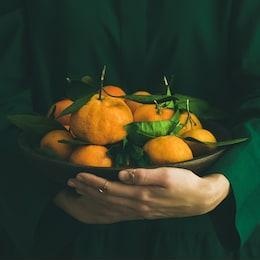
Label: mandarine